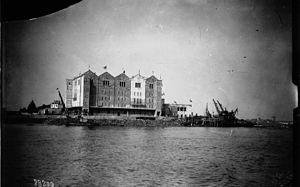
Construction du frigorifique du port de pêche de Keroman à Lorient en 1920
Le port de pêche de Keroman est un port de pêche français situé à Lorient dans le quartier du même nom. Propriété de la région Bretagne, il est géré par une société d'économie mixte dont Lorient Agglomération est l'actionnaire majoritaire. Depuis 2014, c'est le premier port de pêche français en termes de valeur, et il s'agit du deuxième port de pêche français concernant le volume de pêche.